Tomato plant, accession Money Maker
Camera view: tilt-top (135 deg); turntable rotation: 210 degrees
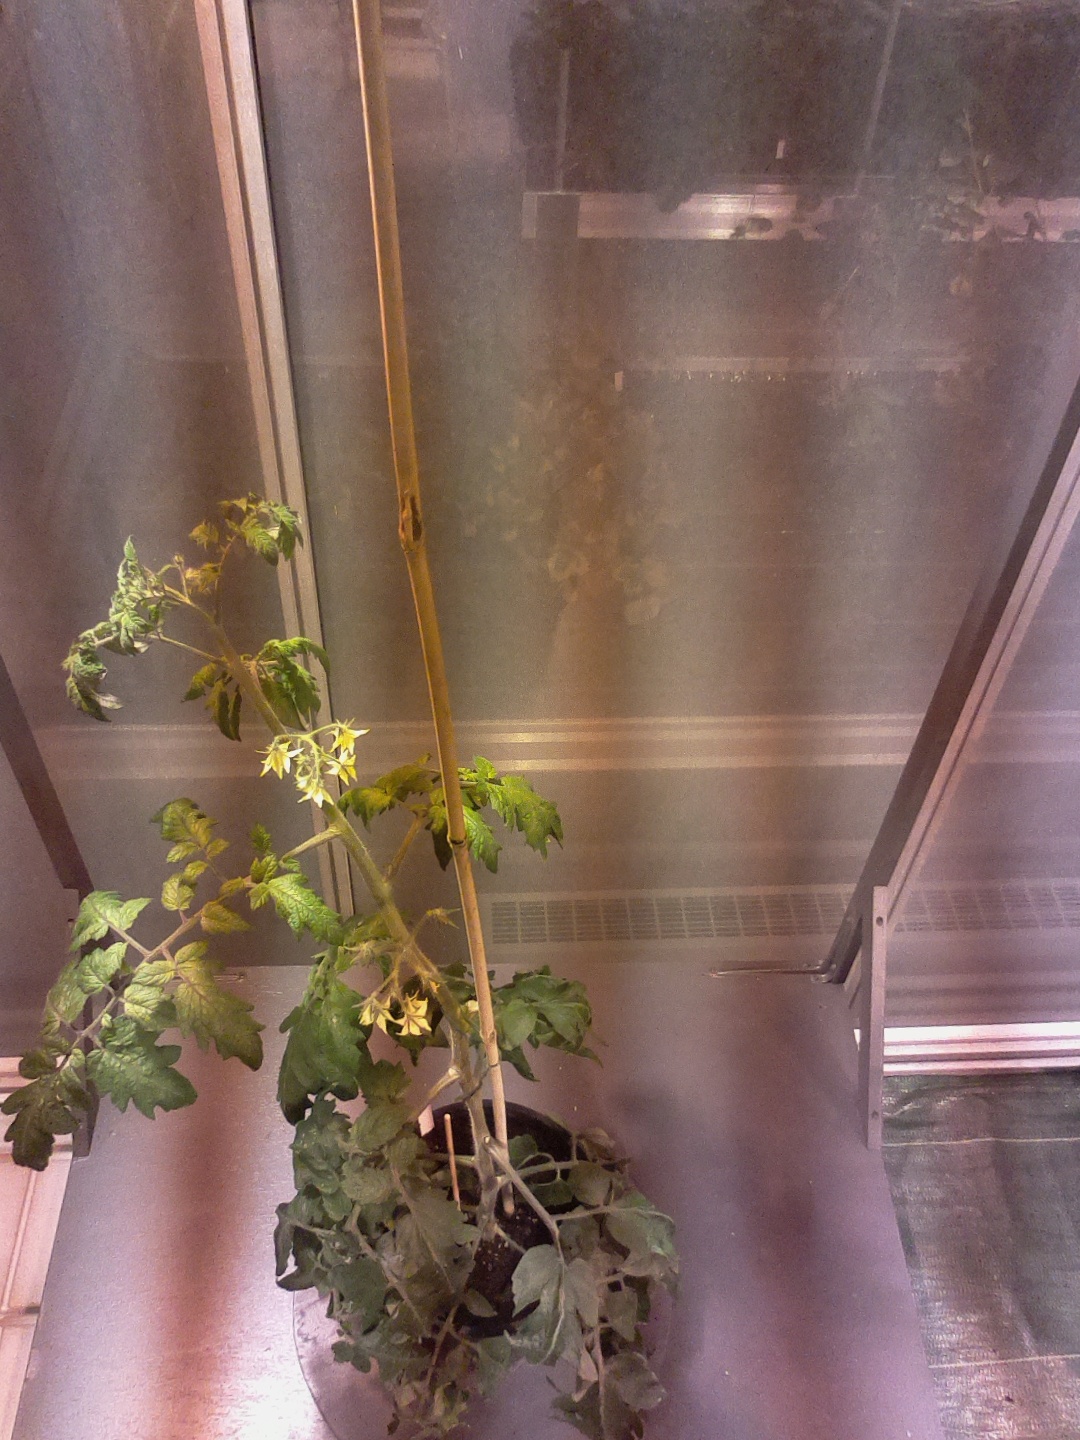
BBCH growth stage 68: Full flowering, 80%-90% of flowers open, more petals falling